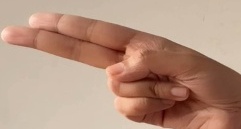
ASL sign: H